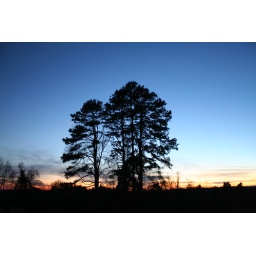
pine tree cluster in front of church